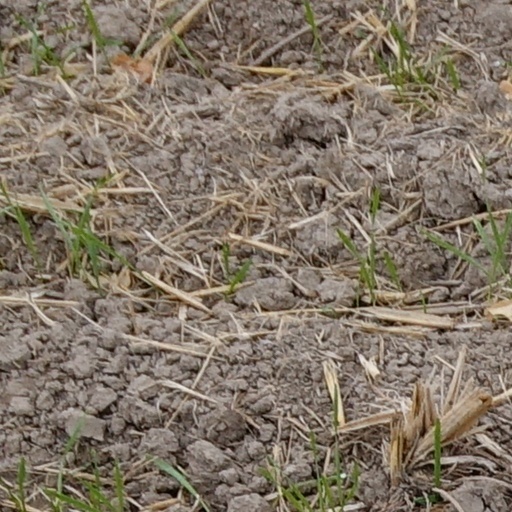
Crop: wheat